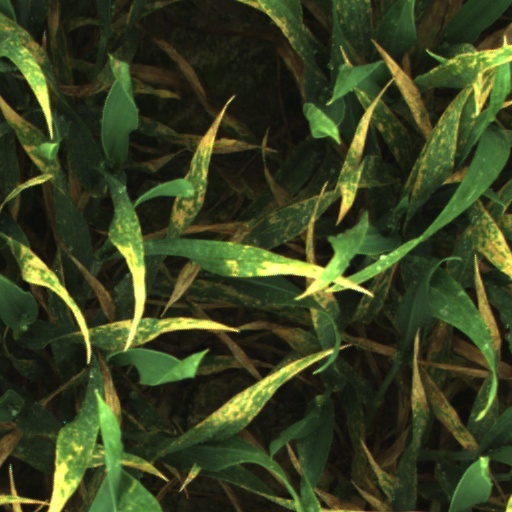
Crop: wheat